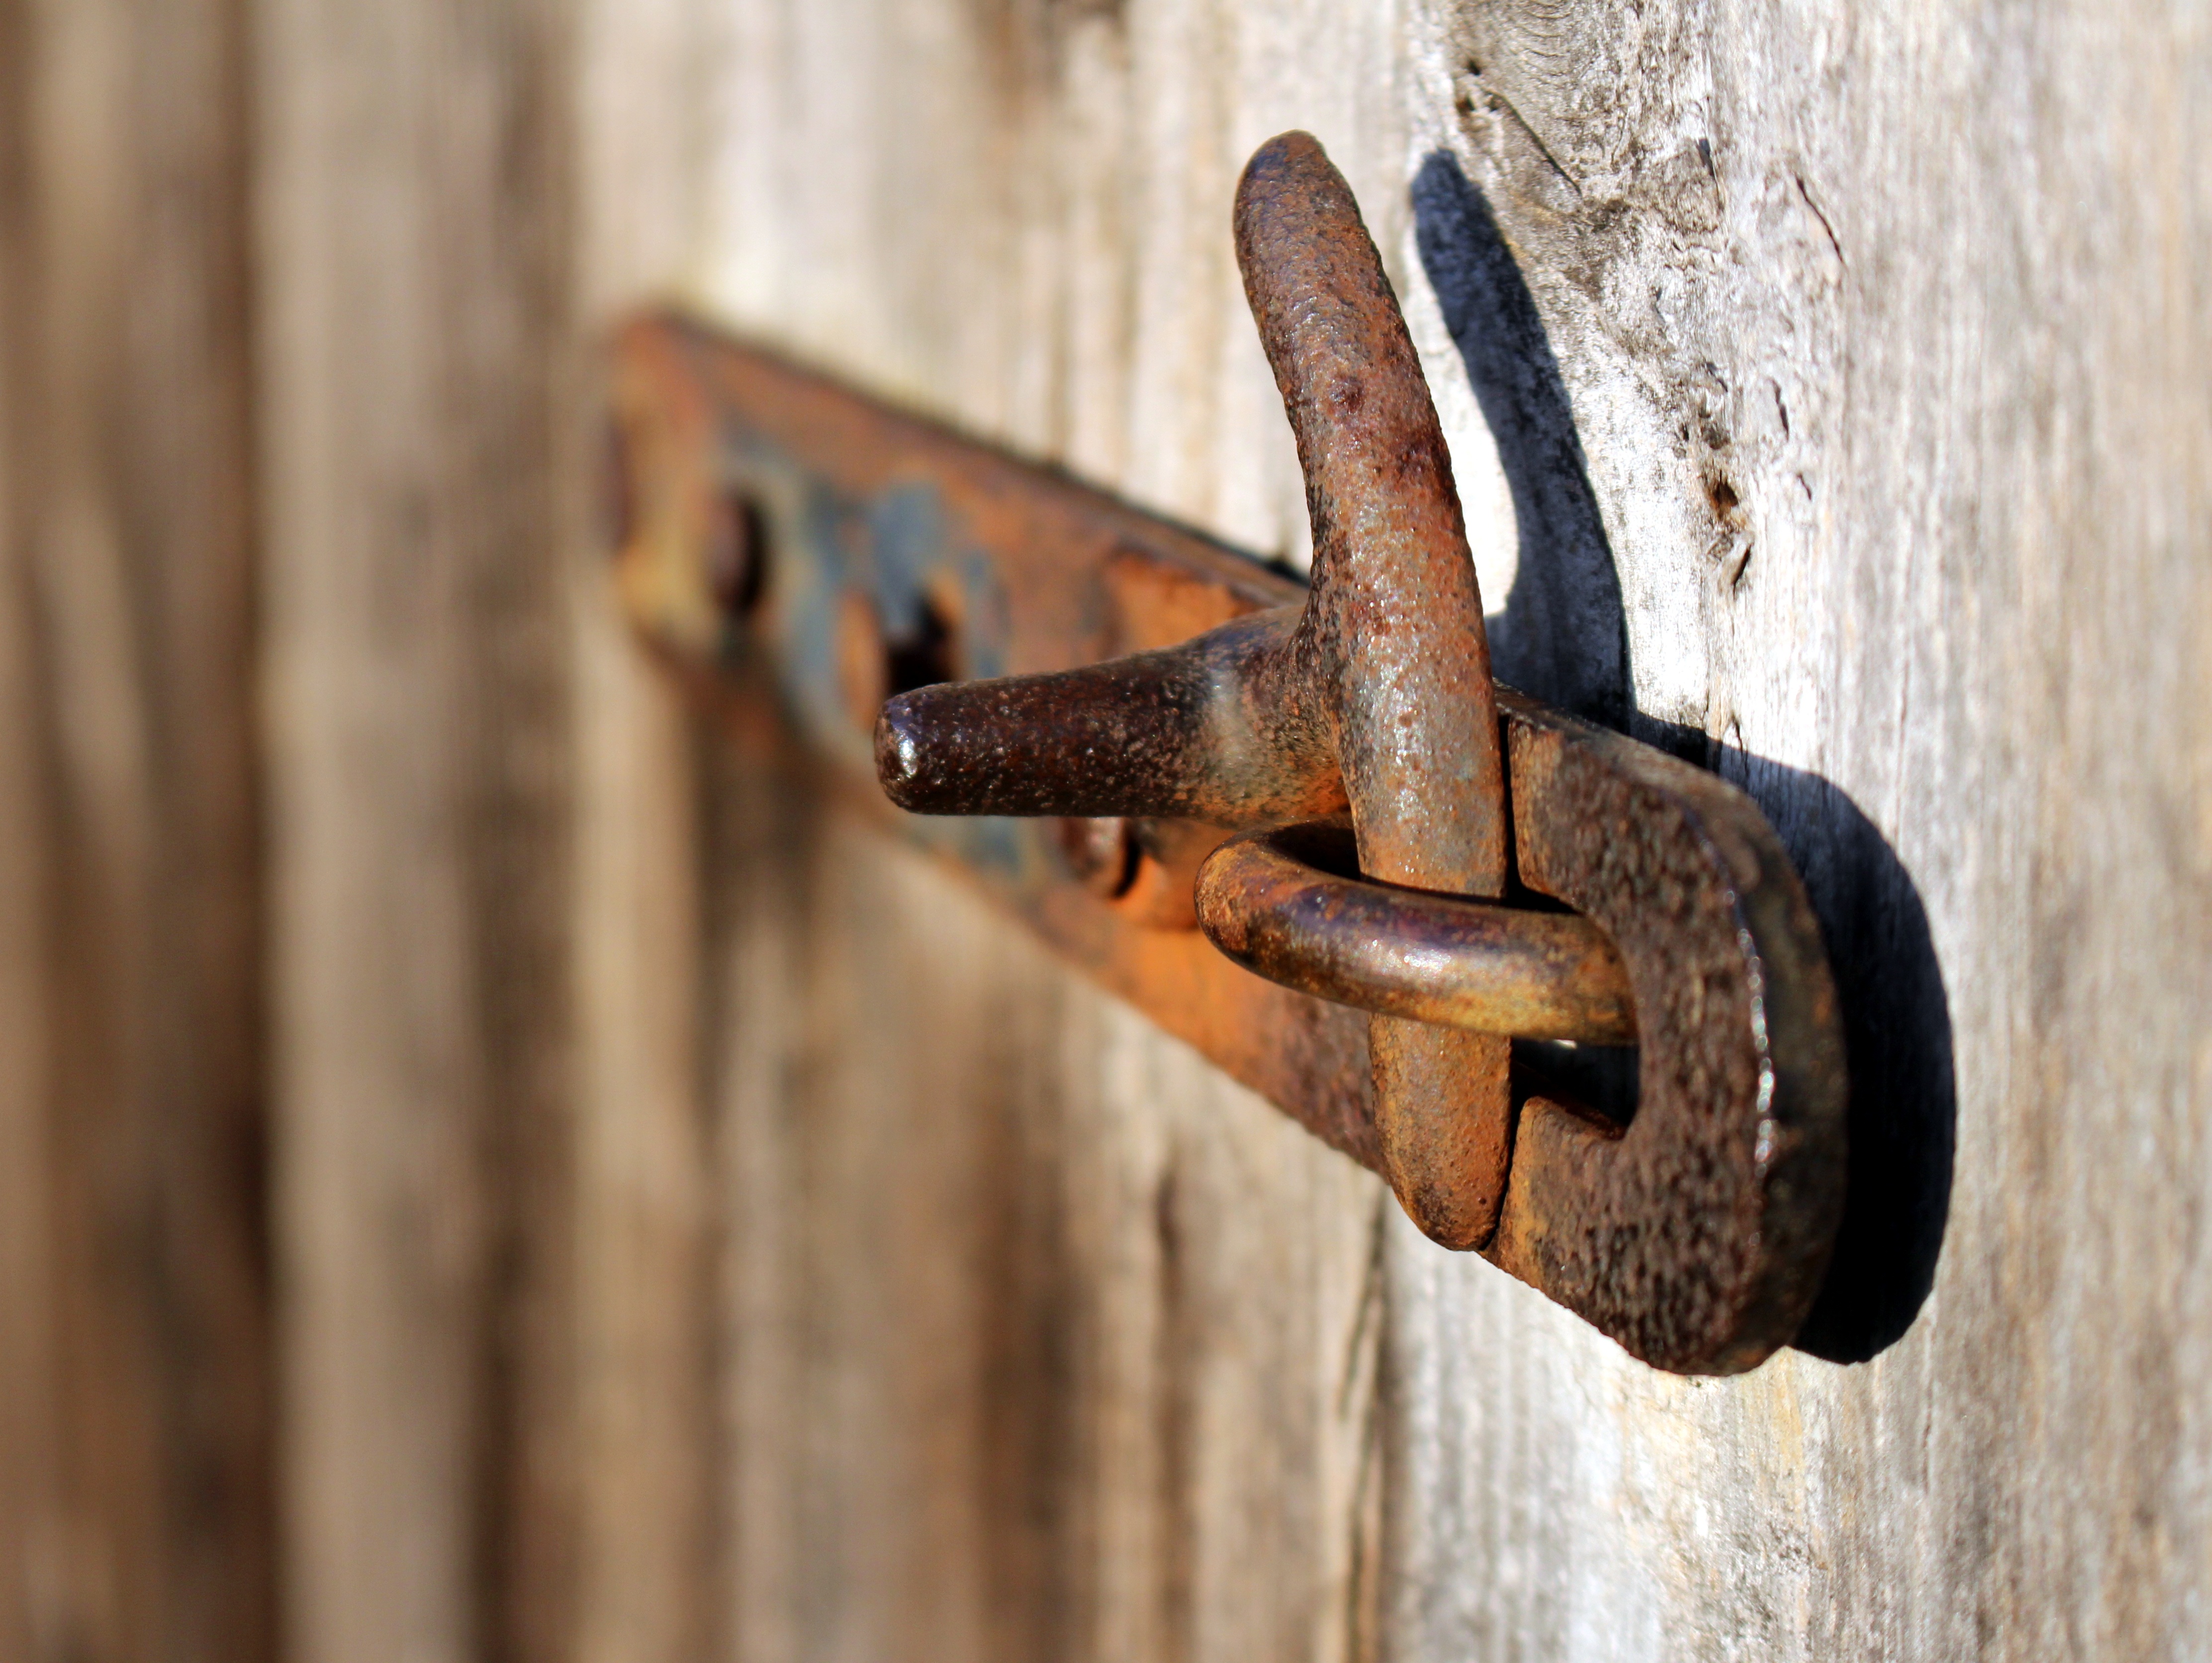
hand, wood, old, brown, material, flake, weathered, close up, wooden door, boards, iron, carving, metal fitting, stainless, old wooden door, fitting, break up, corrosion